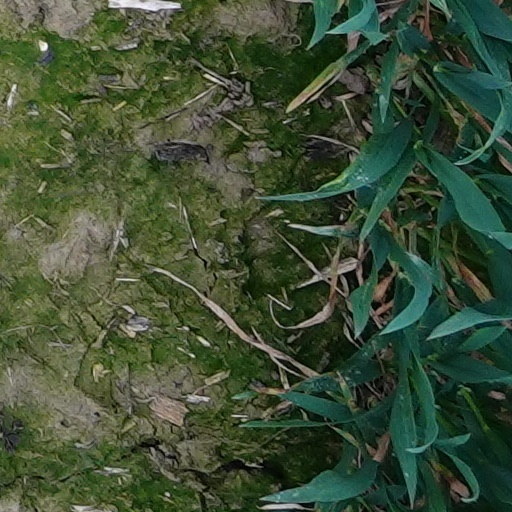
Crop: wheat